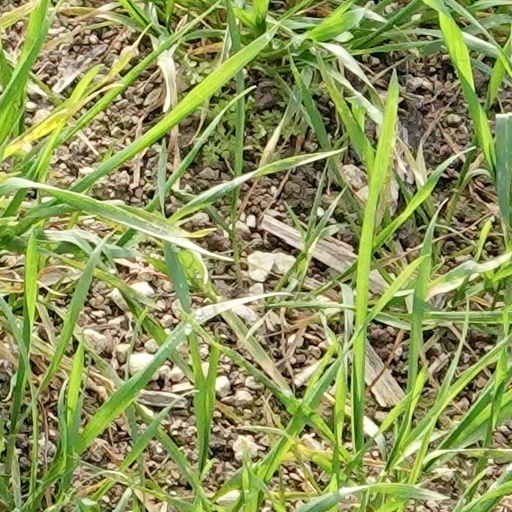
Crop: wheat